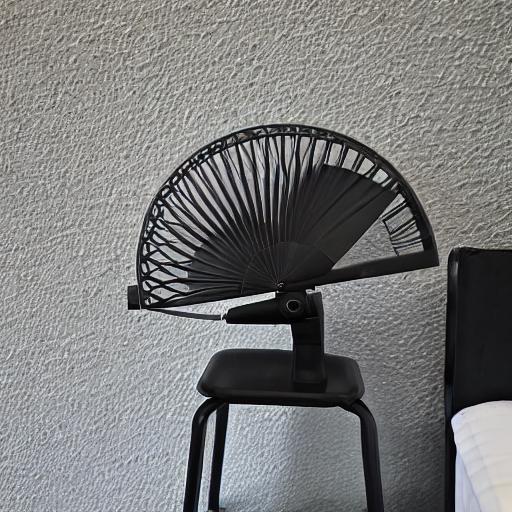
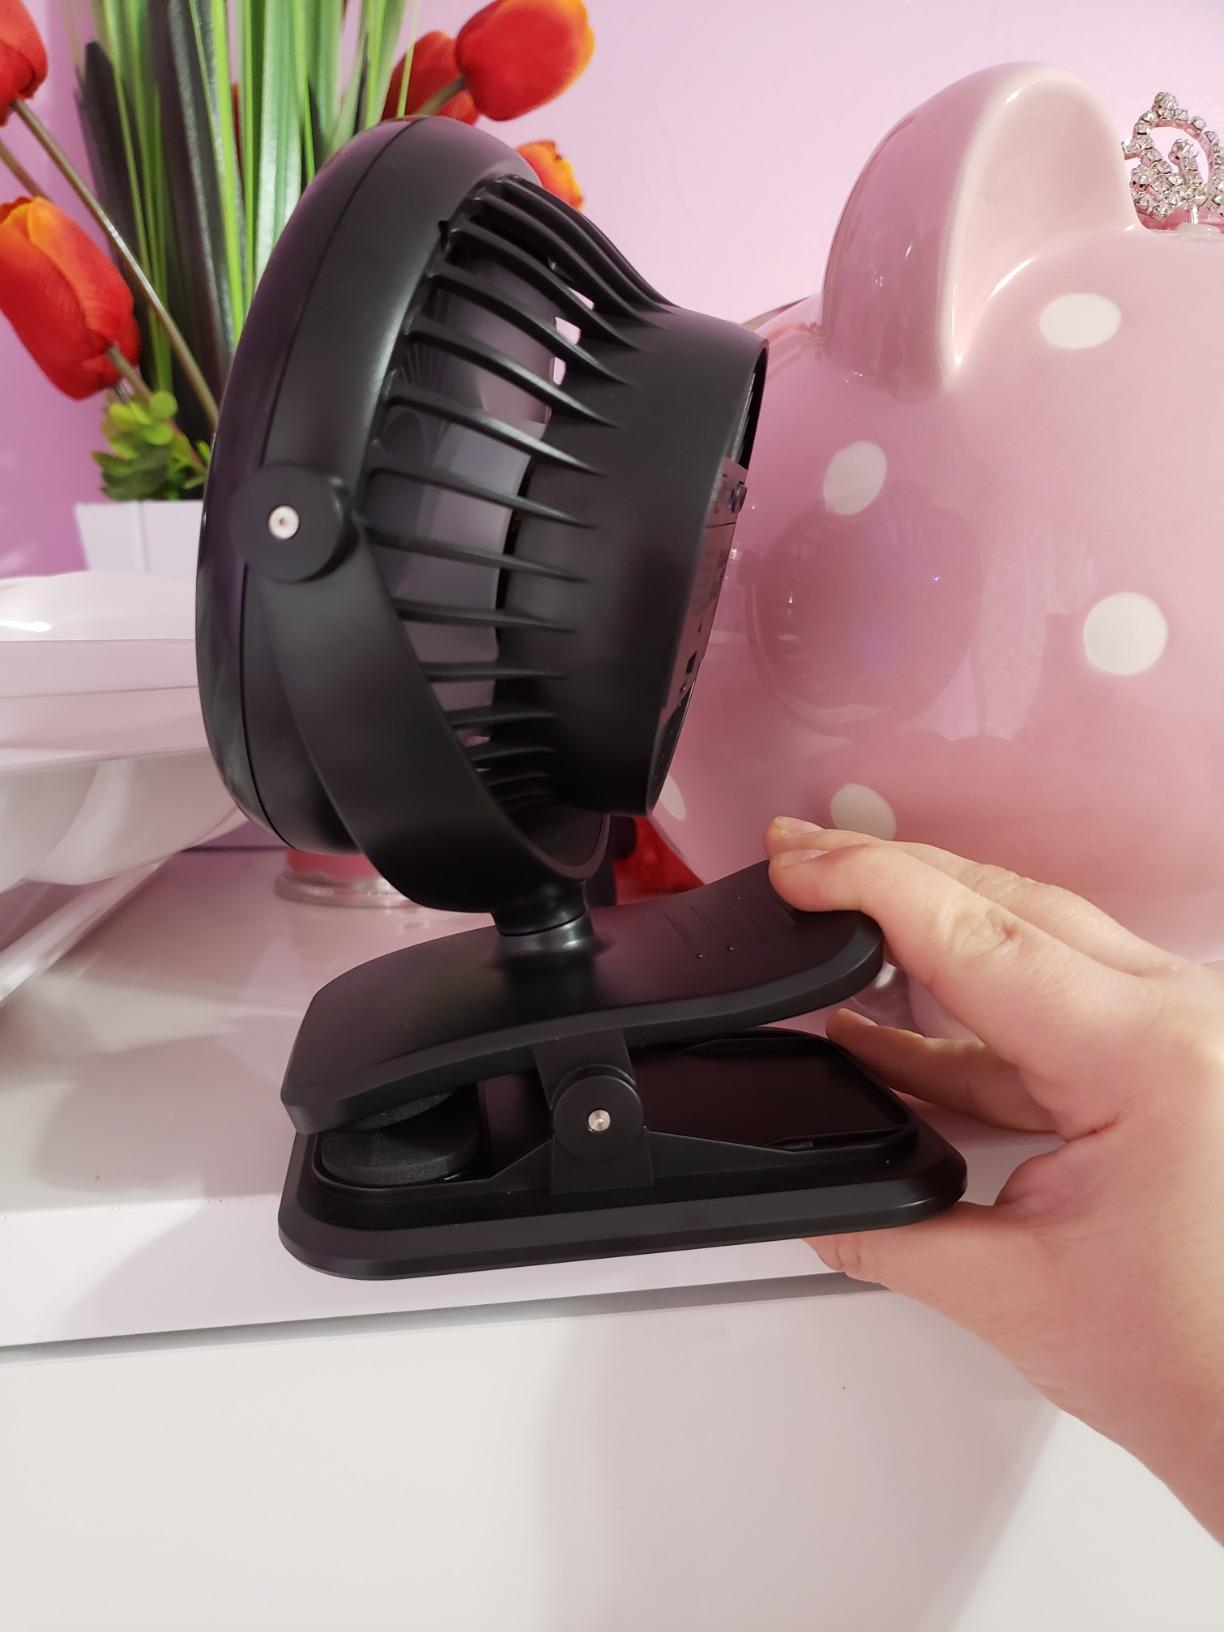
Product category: fan
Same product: no